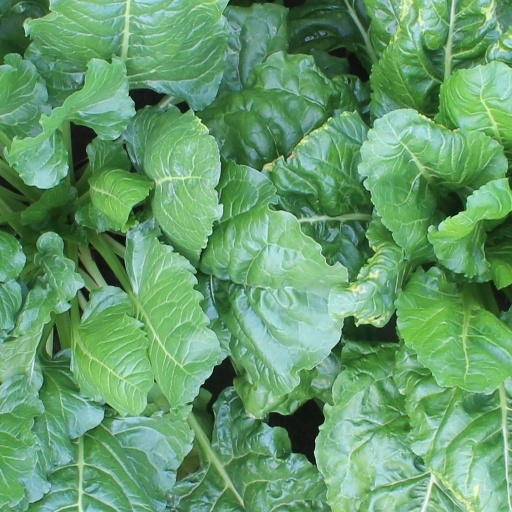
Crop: sugar beet